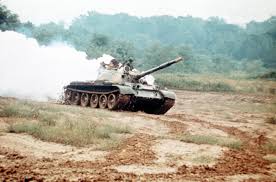
Label: Tank